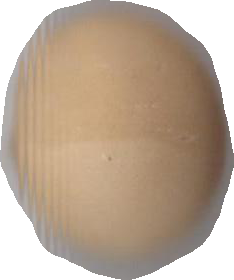
Variety: Grobogan